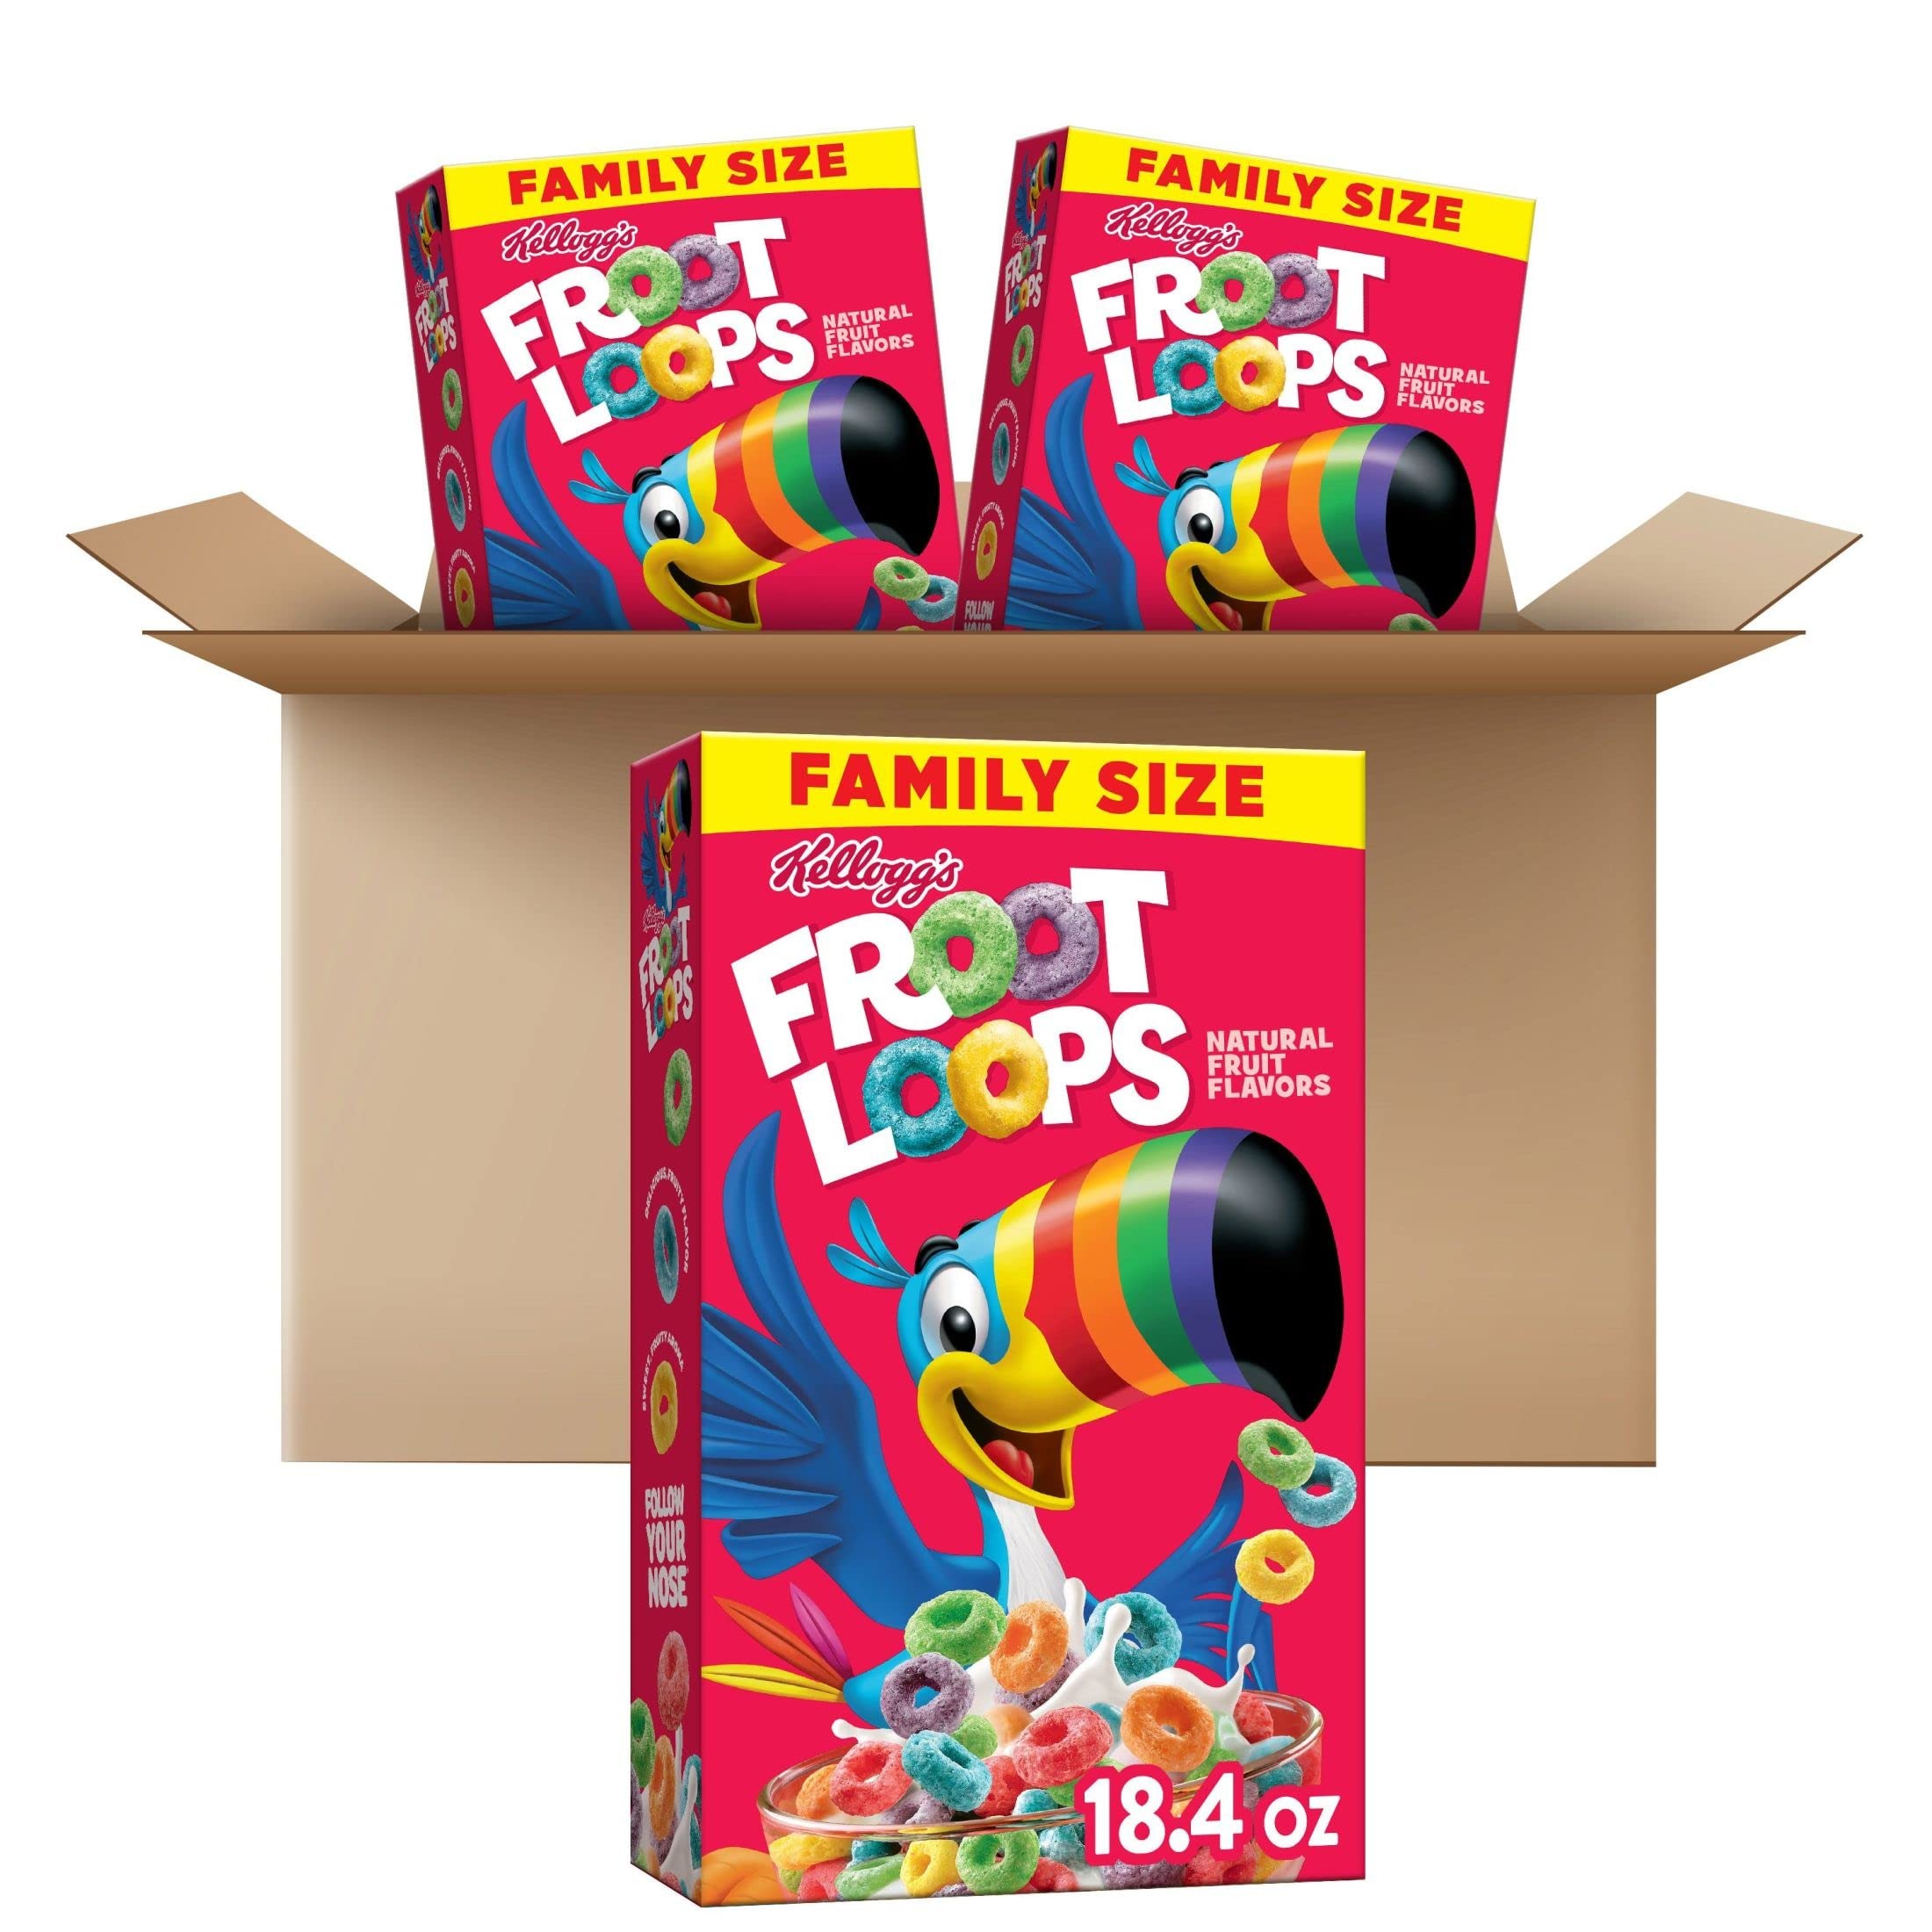
Item Name: Kellogg's Froot Loops Cold Breakfast Cereal, Fruit Flavored, Breakfast Snacks with Vitamin C, Family Size, Original (3 Boxes)
Bullet Point 1: A delicious breakfast cereal variety pack containing a selection of Kellogg’s breakfast cereals; Assorted varieties
Bullet Point 2: Family-favorite cereals perfect for kids and adults; Yummy, sweetened, and crafted to help bring energy and smiles to busy mornings
Bullet Point 3: A fun part of any balanced breakfast at home or on-the-go
Bullet Point 4: A travel-ready food, makes a tasty snack at work, afternoon pick me up at school, or late-night treat, Stow in lunchboxes, totes, and backpacks
Bullet Point 5: Includes 24, individually sized cups of ready-to-eat Kellogg's cereals, assortment varies; Packaged for freshness and great taste
Value: 55.2
Unit: Ounce

Price: 7.285